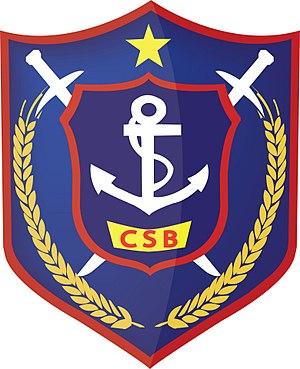
L’Armée populaire vietnamienne, est le nom de l'actuelle armée de la République socialiste du Viêt Nam. Initialement force armée du Việt Minh, elle devint celle de la République démocratique du Viêt Nam qui opérait au Nord Viêt Nam. Elle fut créée par le Général Võ Nguyên Giáp et ses compagnons Lê Đức Thọ et Phạm Văn Đồng dans le cadre des guerres d'indépendance du Viêt Nam, à la suite de la Révolution d'Août, de la montée du front Việt Minh et de l'établissement de la République démocratique du Viêt Nam. La paix venue, elle devient une structure d’encadrement du développement économique dans sa première phase pour un développement social. L'Armée populaire vietnamienne est l'institution la plus ancienne, la plus structurée et la plus stable dans les bouleversements de 30 ans de guerre, dans un « État-garnison » qui commence à se démobiliser dans la vie civile. La "piste Hô Chi Minh" militaire, devenue "autoroute Hô Chi Minh", est représentative de cette évolution, de la guerre à la paix.